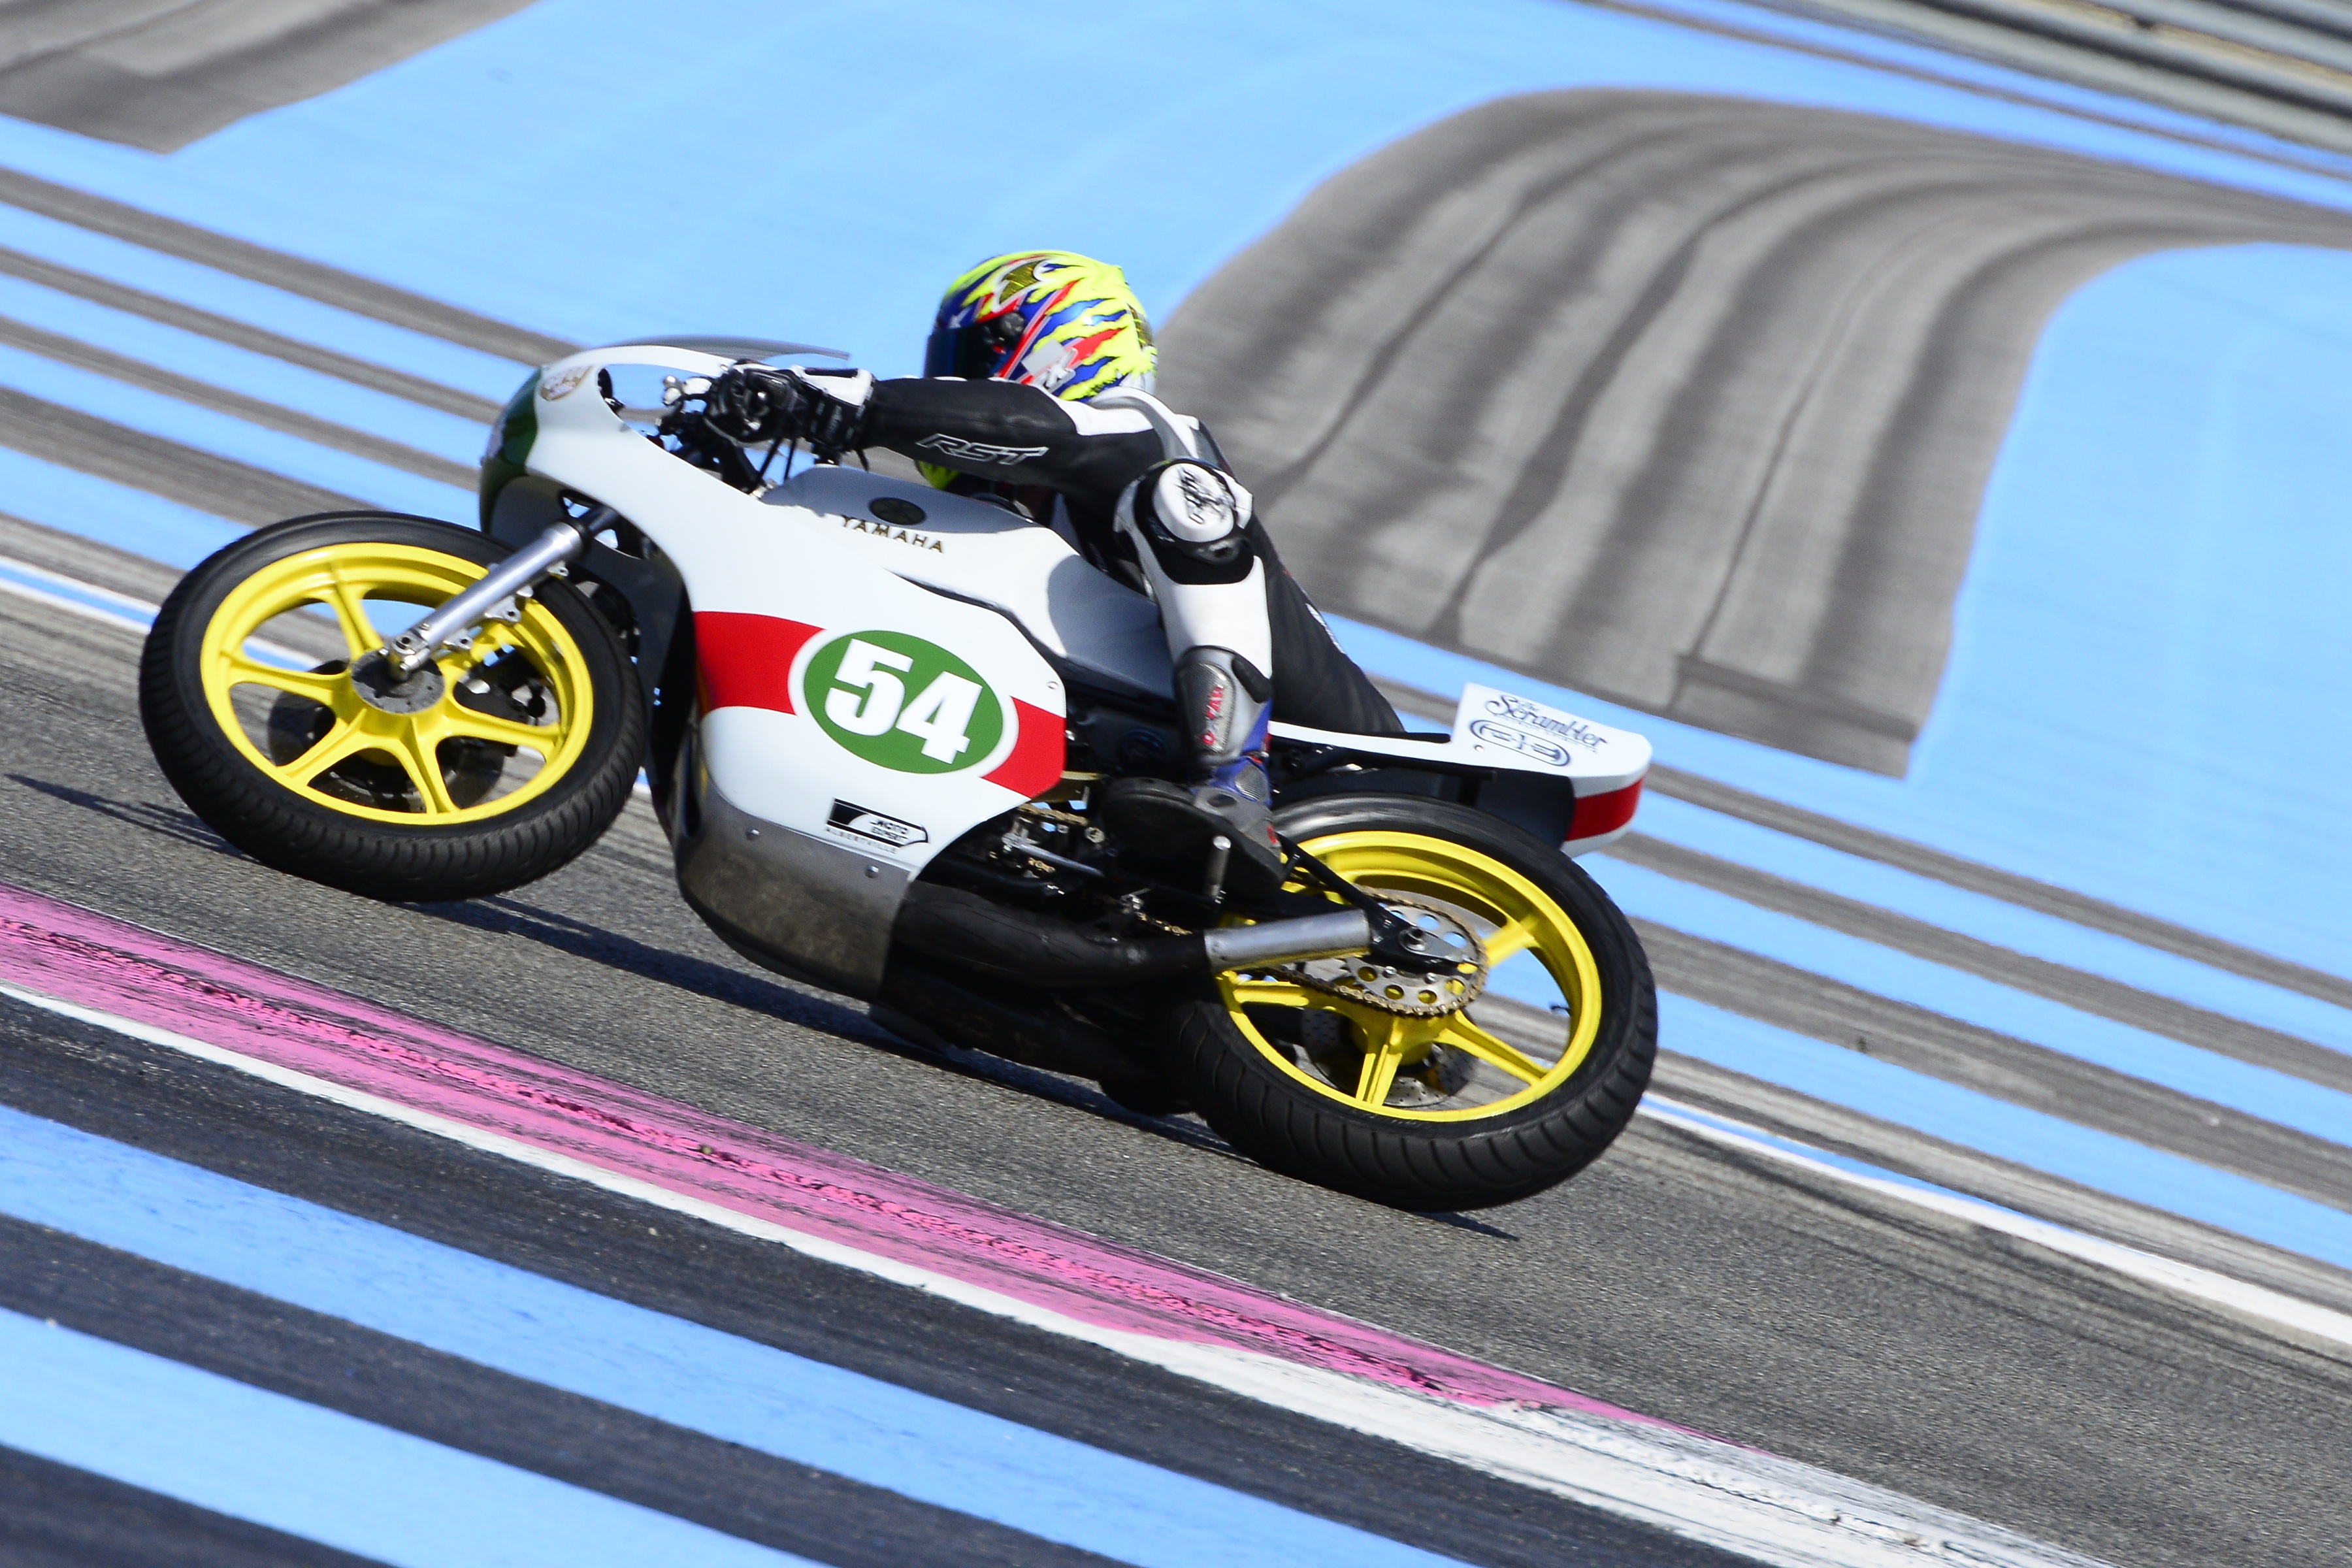
car, vehicle, motorcycle, race, sports, racing, race track, former, motorsport, motorcycling, motorcycle racing, road racing, automobile make, automotive design, auto race, superbike racing, grand prix motorcycle racing